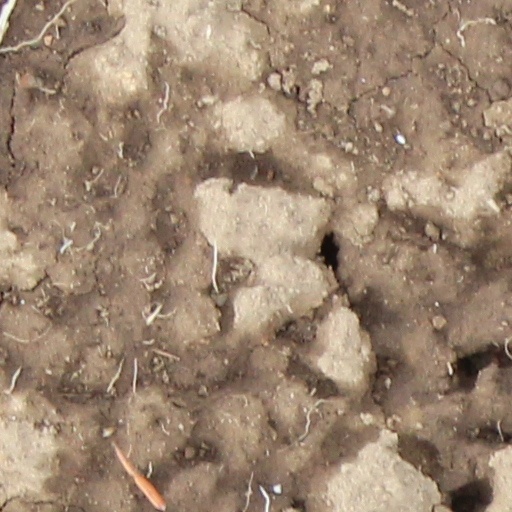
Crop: wheat